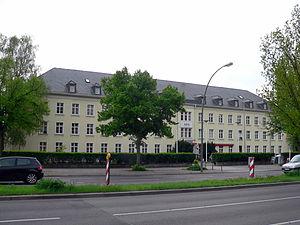
Le Hohenzollerndamm est une artère importante de Berlin qui traverse les quartiers de Wilmersdorf et de Schmargendorf, dans l'arrondissement de Charlottenburg-Wilmersdorf, joignant ainsi l'ouest du centre-ville à l'arrondissement de Steglitz-Zehlendorf. Elle continue au Berliner Ringbahn. Au coin de la Salzbrunner Straße se trouve l'Evangelische Gymnasium Zum Grauen Kloster, l'établissement scolaire le plus ancien de la ville, puisqu'il a été fondé en 1574. Il a ouvert à son emplacement actuel après la Seconde Guerre mondiale.